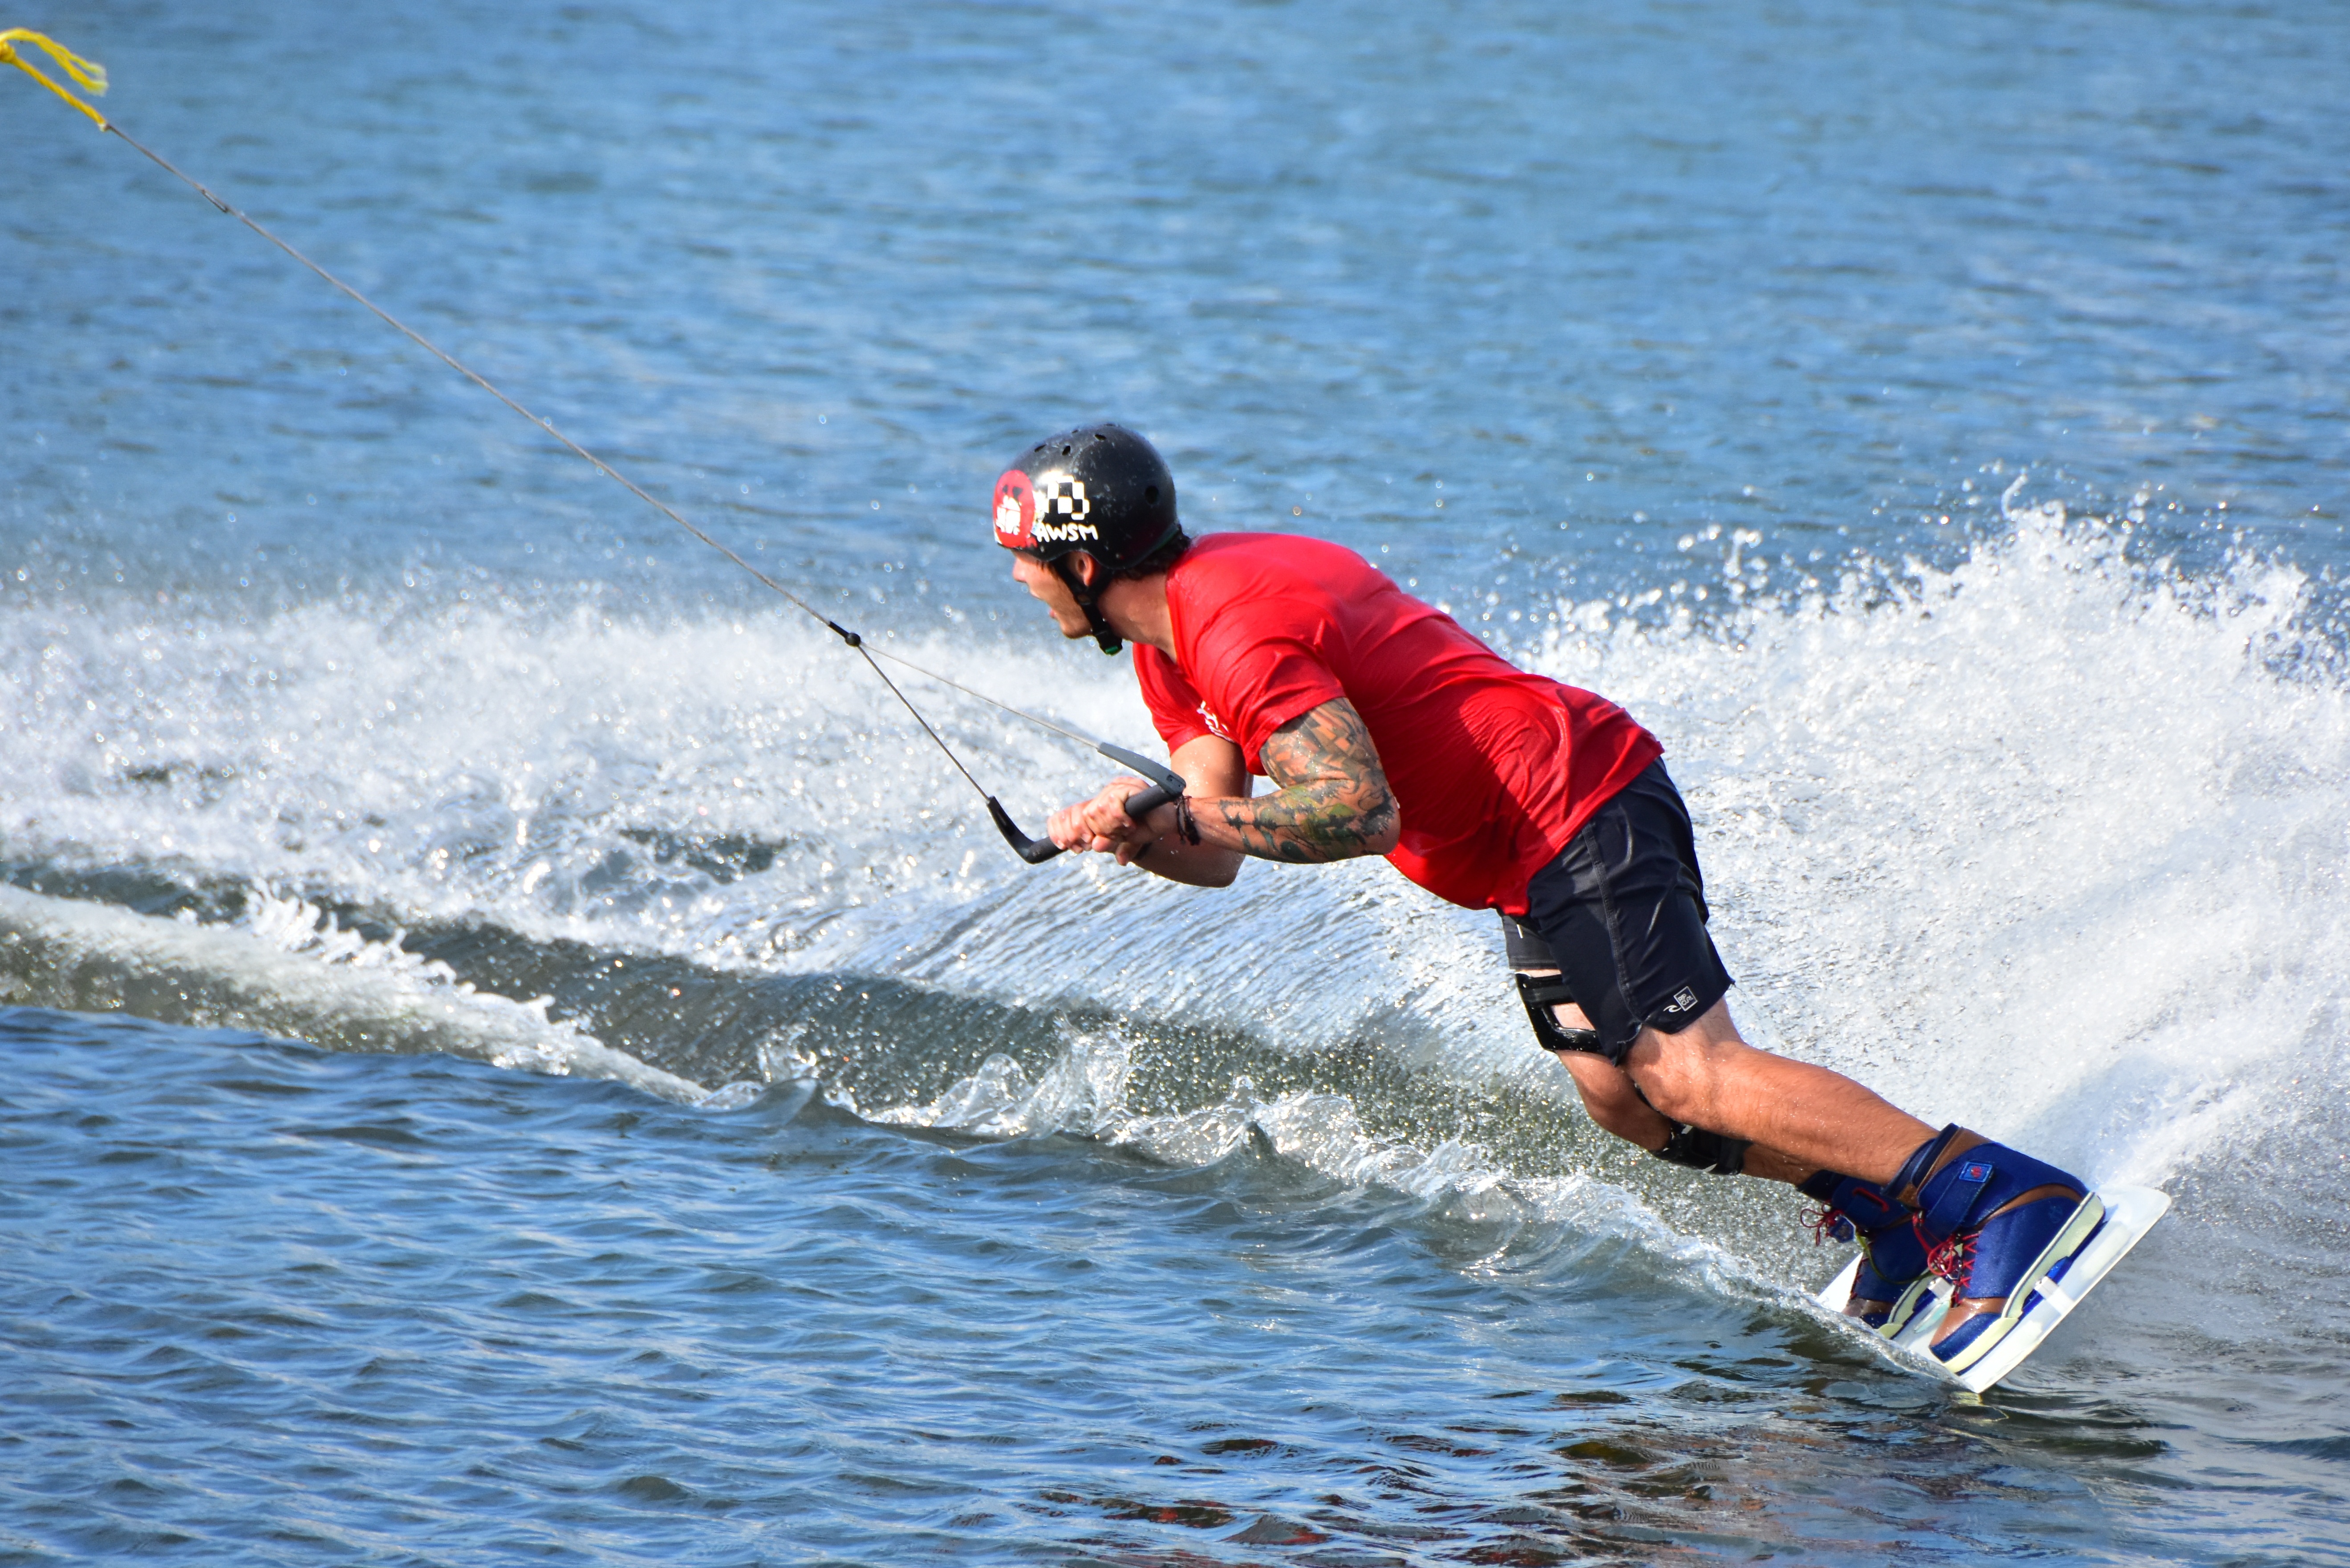
wave, sailing, action, extreme sport, wakeboarding, sports, windsurfing, aquatics, water sport, wakeboard, waterskiing, wind wave, boardsport, surface water sports, towed water sport, slalom skiing